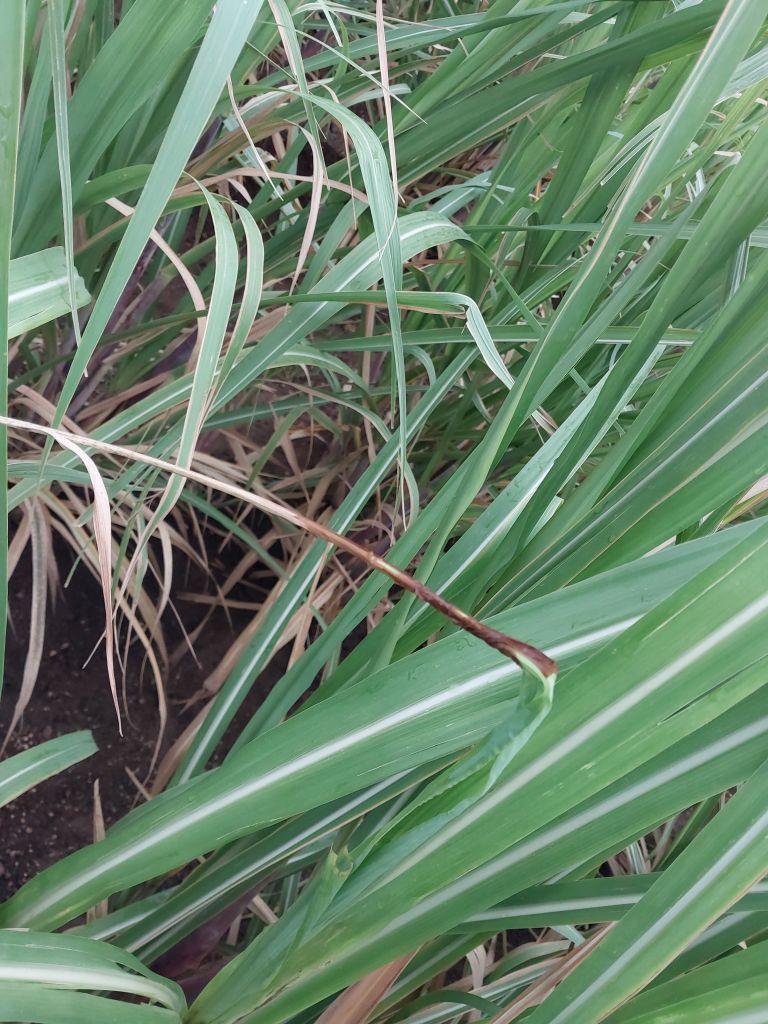
Label: Smut